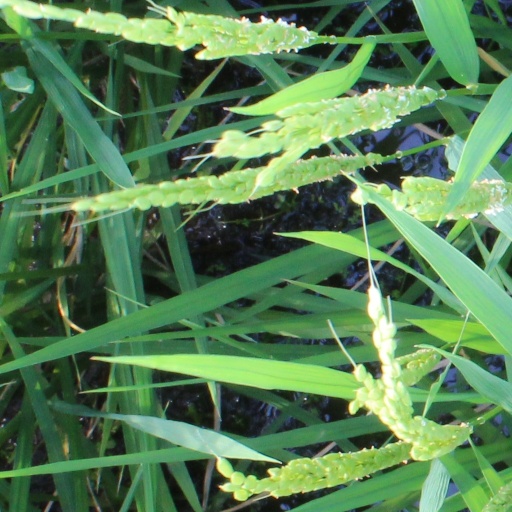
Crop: rice